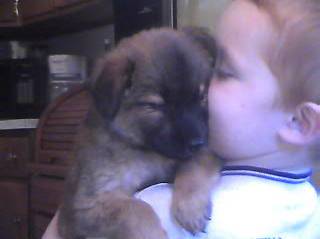
Label: dog